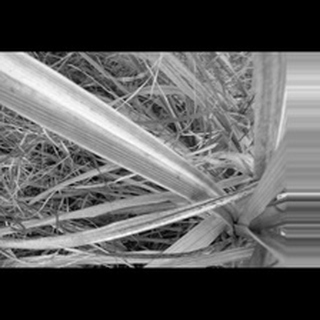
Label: sugarcane_red_rot